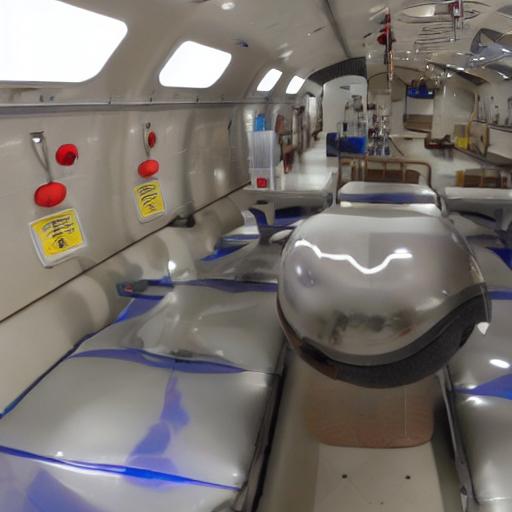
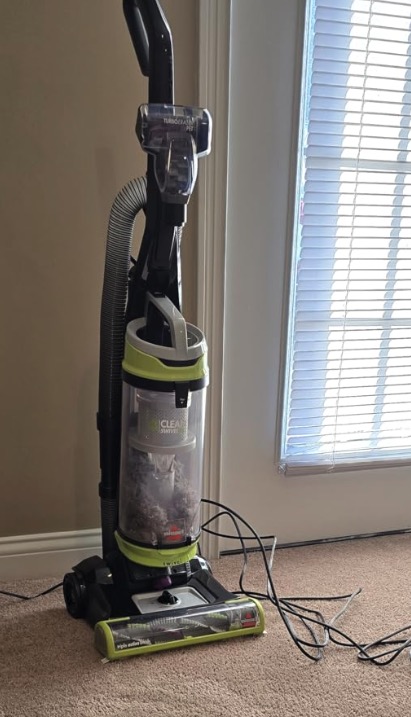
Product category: items_vacuum
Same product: no